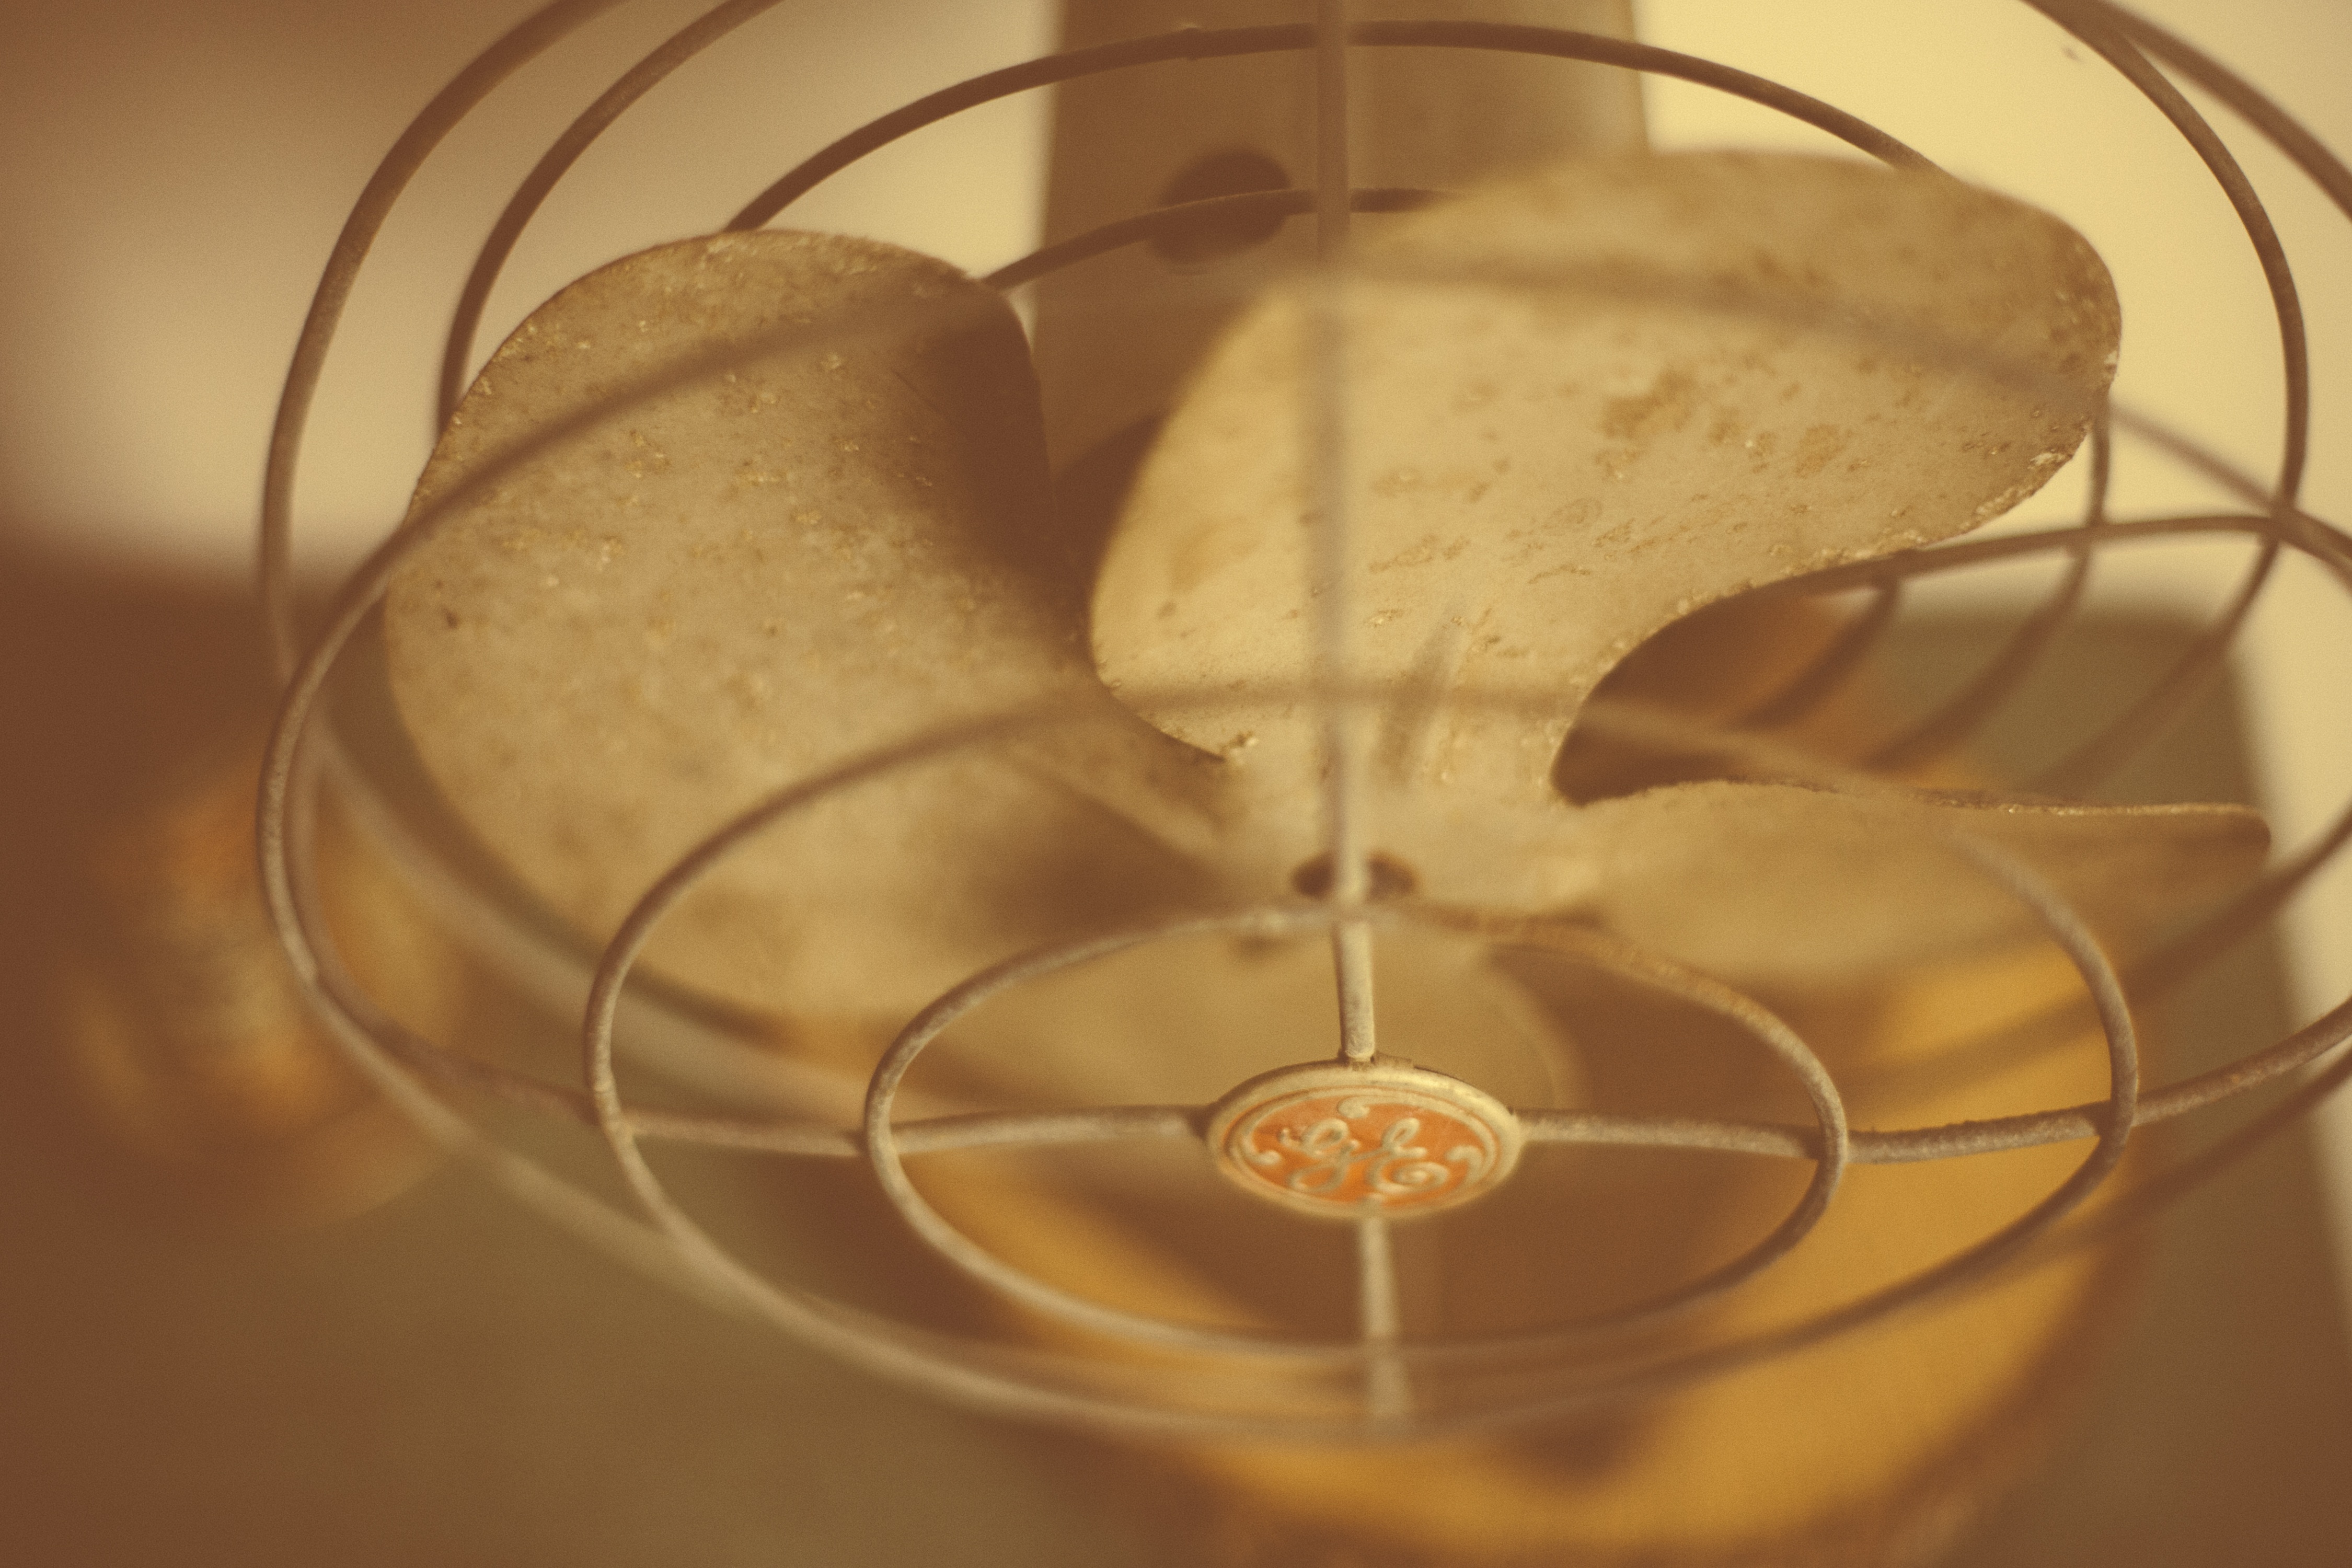
black and white, vintage, glass, old, metal, drink, candle, lighting, fan, circle, light fixture, cooling, ventilator, airflow, incandescent light bulb